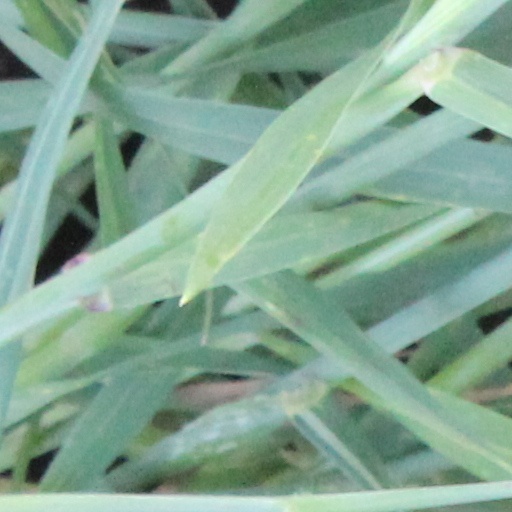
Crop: wheat